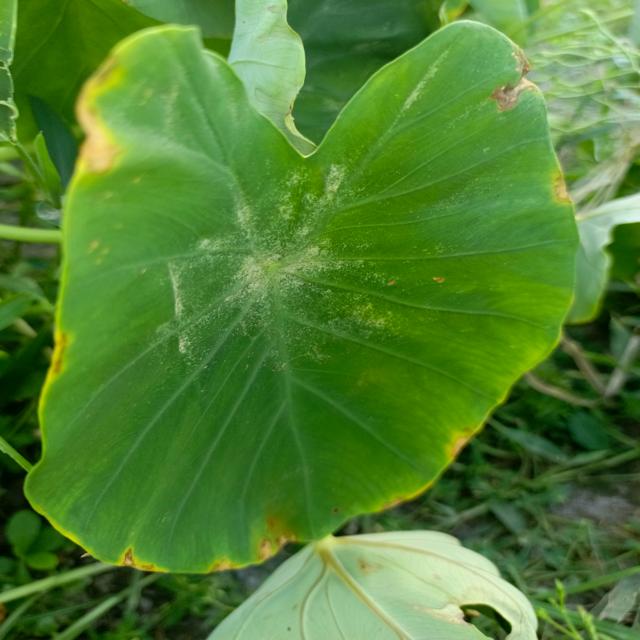
Label: Early_Blight